Galepsus (Thrace)

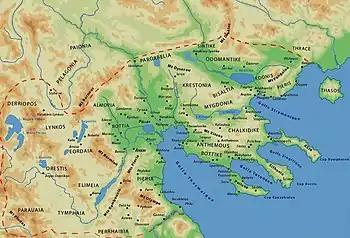
Galepsos within the region of Edonis

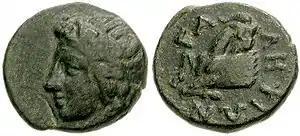
Bronze coin from Galepsus

Galepsus or Galepsos was a Greek city located in the region of Edonis in ancient Thrace and later in Macedon. It was located east of Phagres and about 17 km from Amphipolis. It belonged to the Delian League and it was founded as a colony of Thasos. After the conquest of Amphipolis it was occupied by Brasidas in 424 BCE, but recovered by Cleon in the ensuing year. Perseus of Macedon, fleeing the Romans who had defeated him at Pydna, sailed the mouth of the Strymon, and towards Galepsus, staying there before moving on to Samothrace.